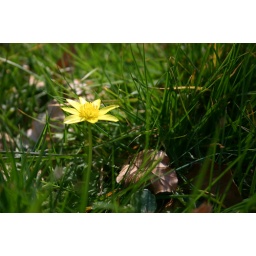
Yellow flower in the grass